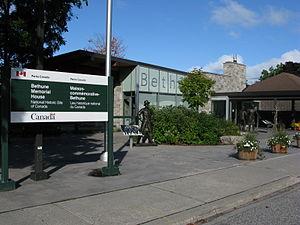
Office de tourisme de la Maison-commémorative-Bethune - a ouvert en 2013 中文（简体）‎: 白求恩家乡的白求恩记念馆客人中心 - 创建于2013年